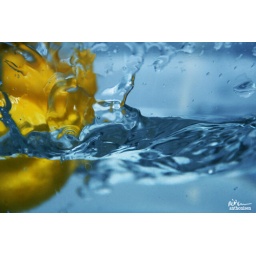
Had some fun with water in a glas bowl and half a lemon. :)